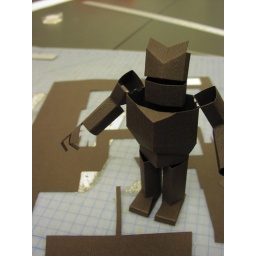
The paper robot in 3d form proudly standing amongst its former flat home.